Fairy with Turquoise Hair

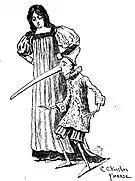
Your nose starts to lengthen, due to your lies.

After a visit from three doctors consisting of an Owl, a Crow, and the Talking Cricket ("Il Grillo Parlante"), the Fairy attempts to give Pinocchio medicine in order to heal his injuries. Pinocchio refuses to take the medicine on account of its sour taste, then a group of coffin-bearing undertaker rabbits arrive to take him. Frightened by this display, Pinocchio drinks the medicine, and later tells the Fairy of his previous adventures. When he includes untruths, his nose begins to lengthen, which the Fairy explains is due to his lies. She summons a group of woodpeckers to shorten the disproportionate nose, and after forgiving Pinocchio, informs him that he is free to consider her an elder sister, and that his father Geppetto is on his way to fetch him. In his impatience, Pinocchio leaves the house anyway, but instead of finding him he goes to the field of miracles with the fox and the cat.